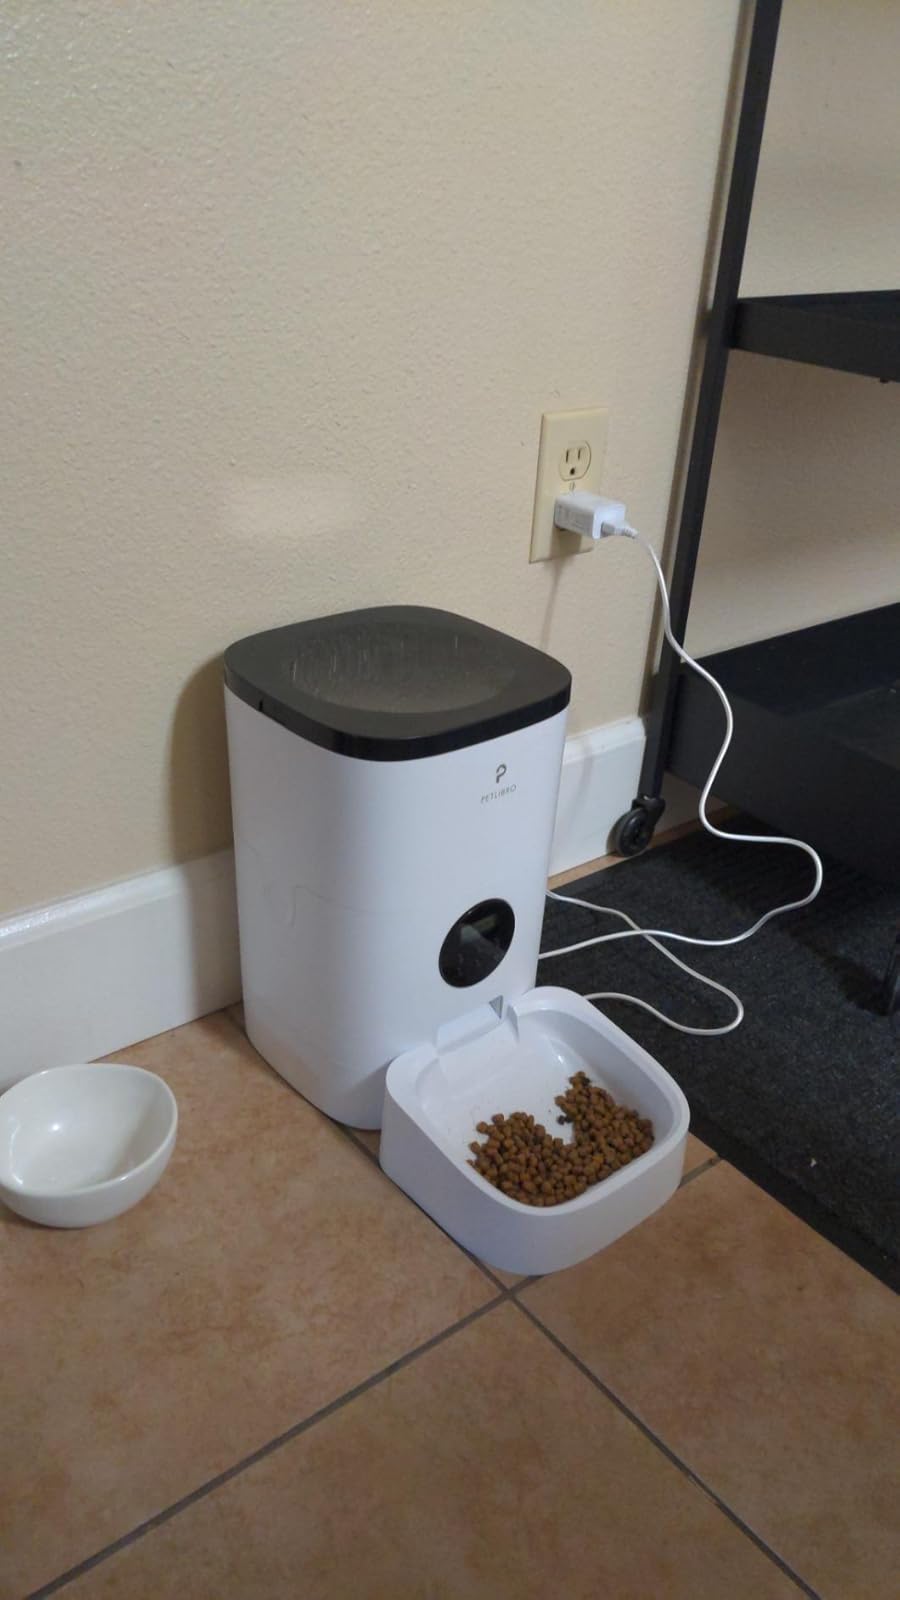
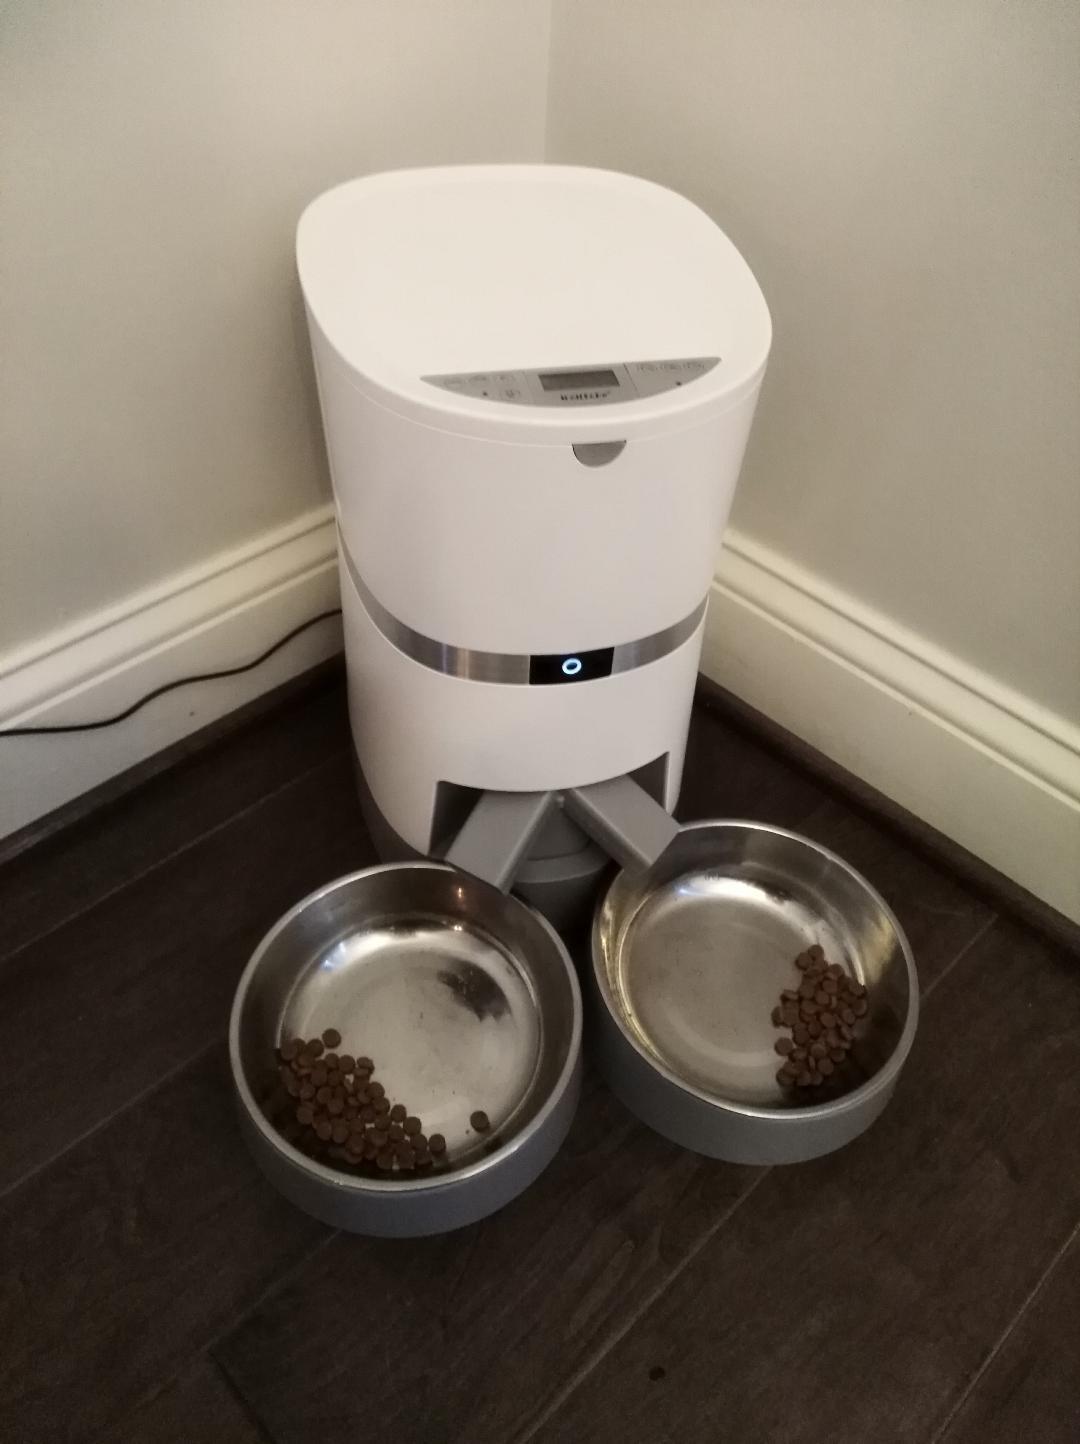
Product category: items_feeder
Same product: no